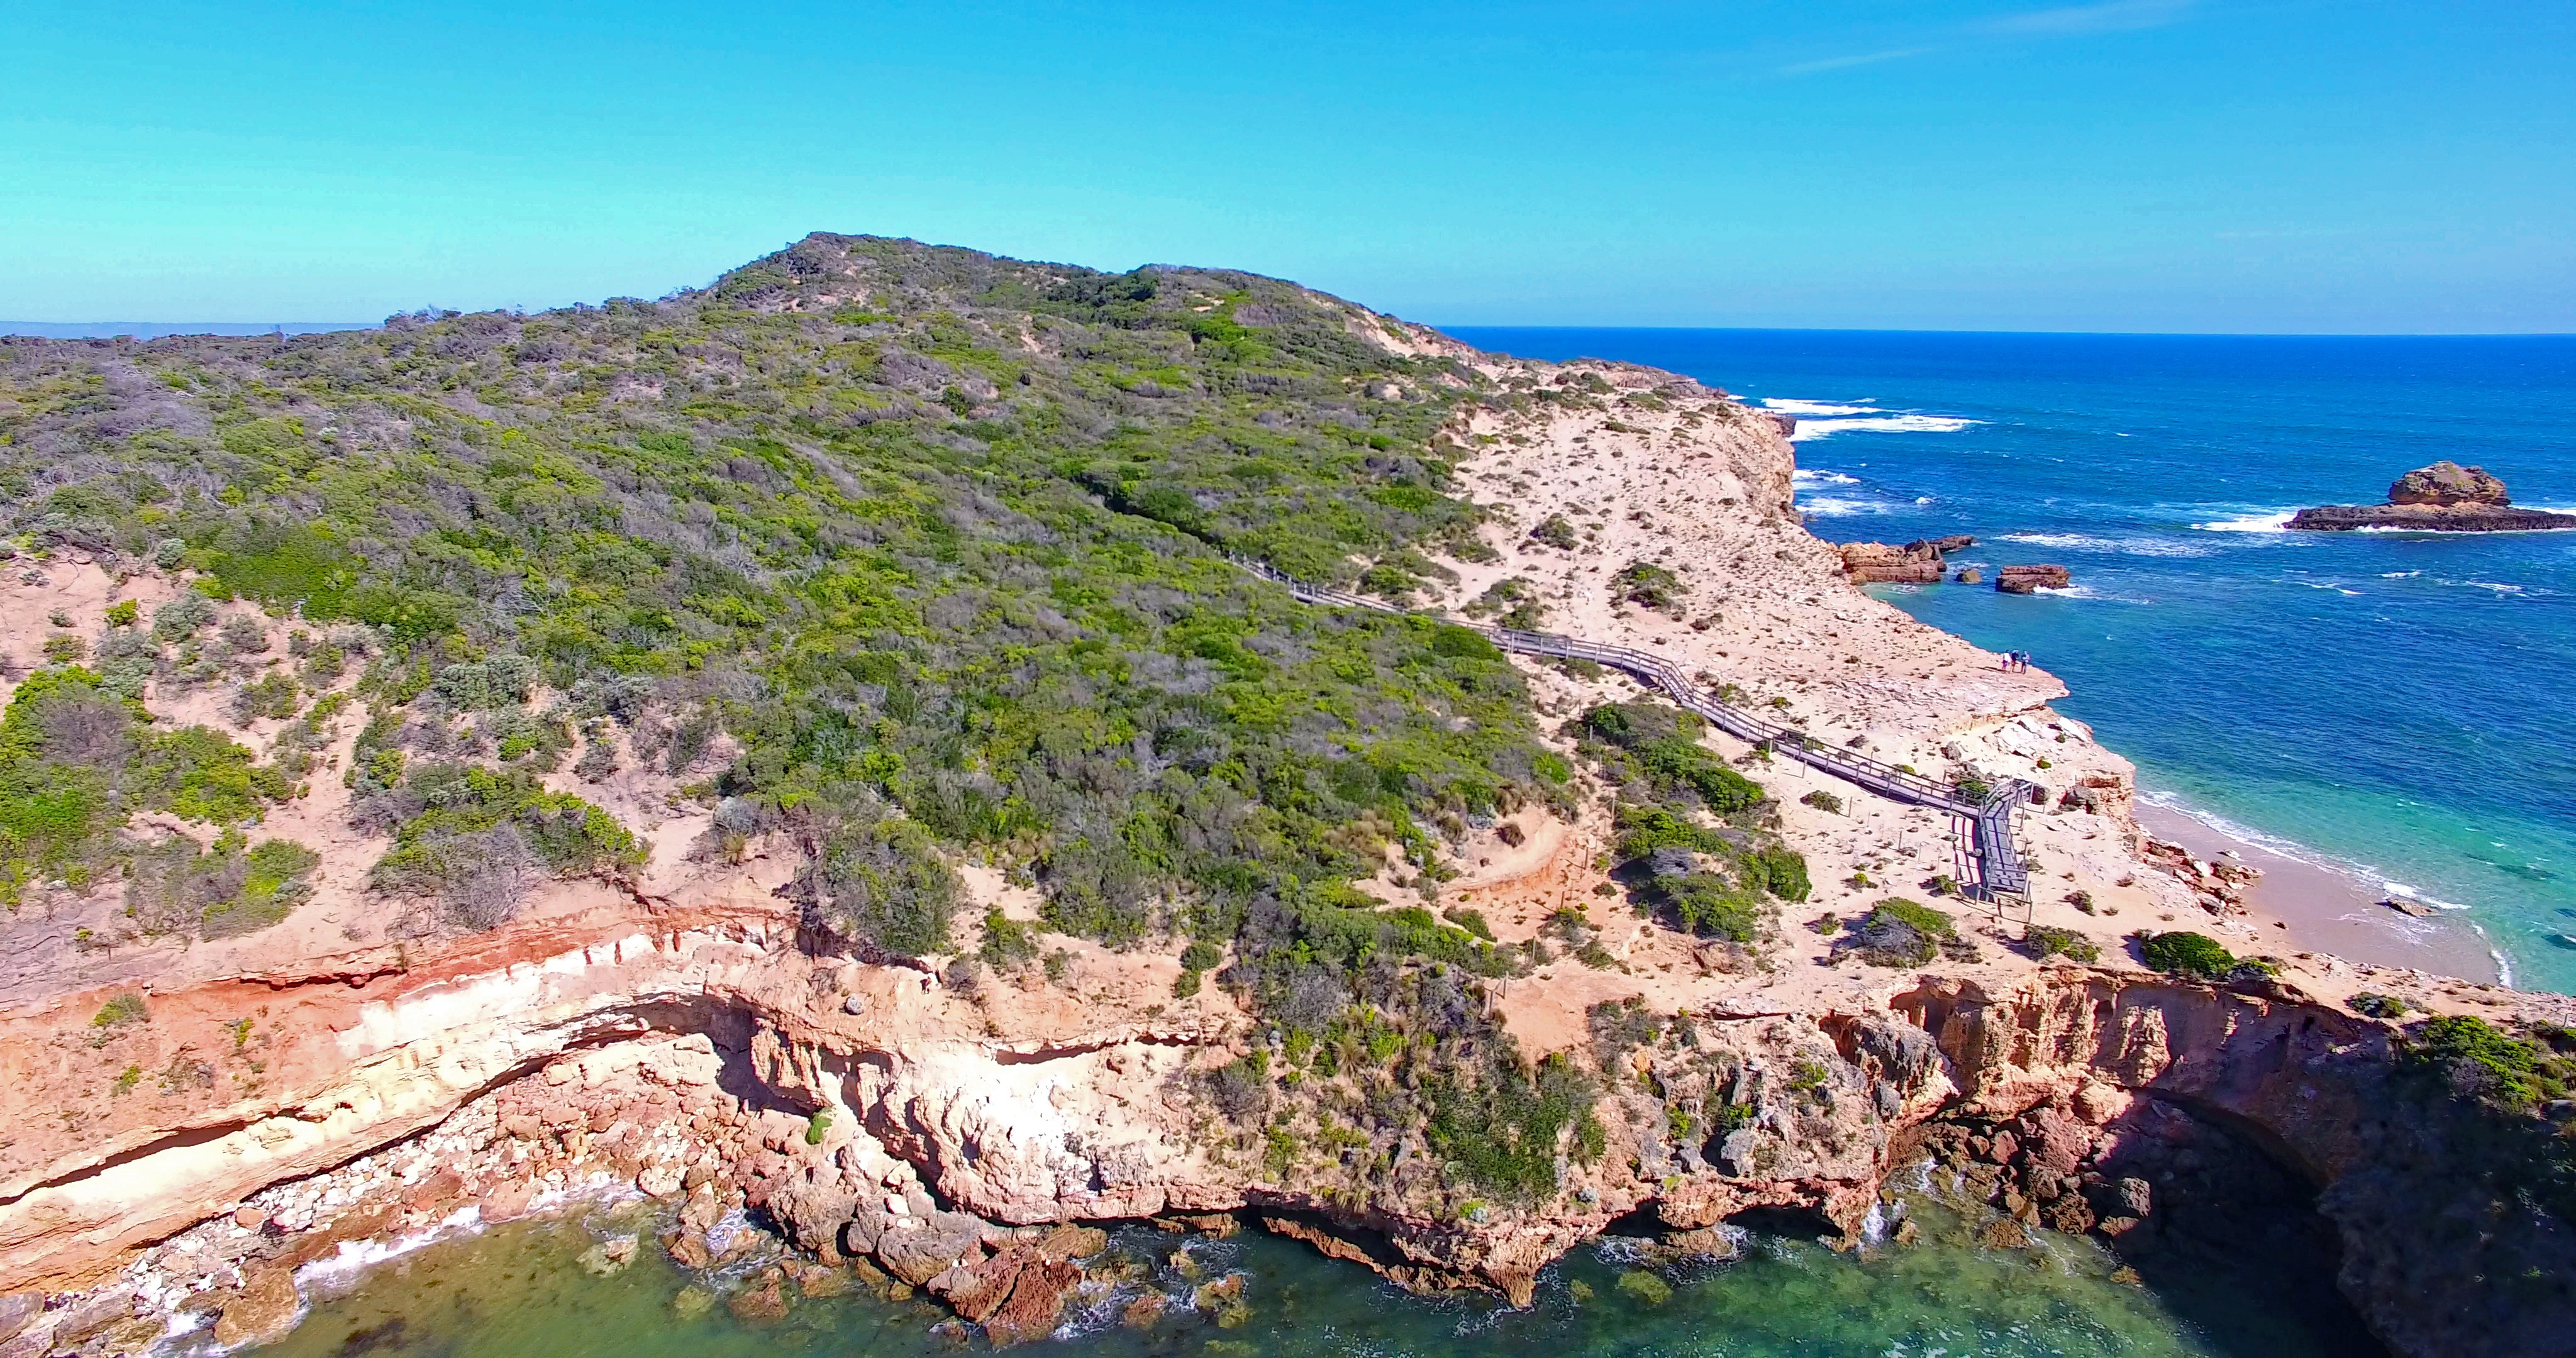
sea, coast, water, ocean, horizon, sky, coastal, vacation, coastline, formation, cliff, cove, scenery, bay, aerial, terrain, drone, australia, cape, wadi, landform, aerial photo, sorrento, geographical feature, promontory, diamond bay